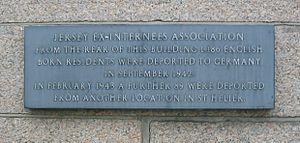
L'occupation des îles Anglo-Normandes renvoie à la période de l'histoire où les îles Anglo-Normandes furent militairement occupées par l'Allemagne pendant la Seconde Guerre mondiale, ce qui fit d'elles les seuls territoires des Îles Britanniques à avoir été envahis par la Wehrmacht. Cette occupation couvre la période allant du 30 juin 1940 à la libération, le 9 mai 1945. Ne faisant pas partie du Royaume-Uni, ces îles recouvrent les dépendances de la Couronne des bailliages de Jersey et de Guernesey.